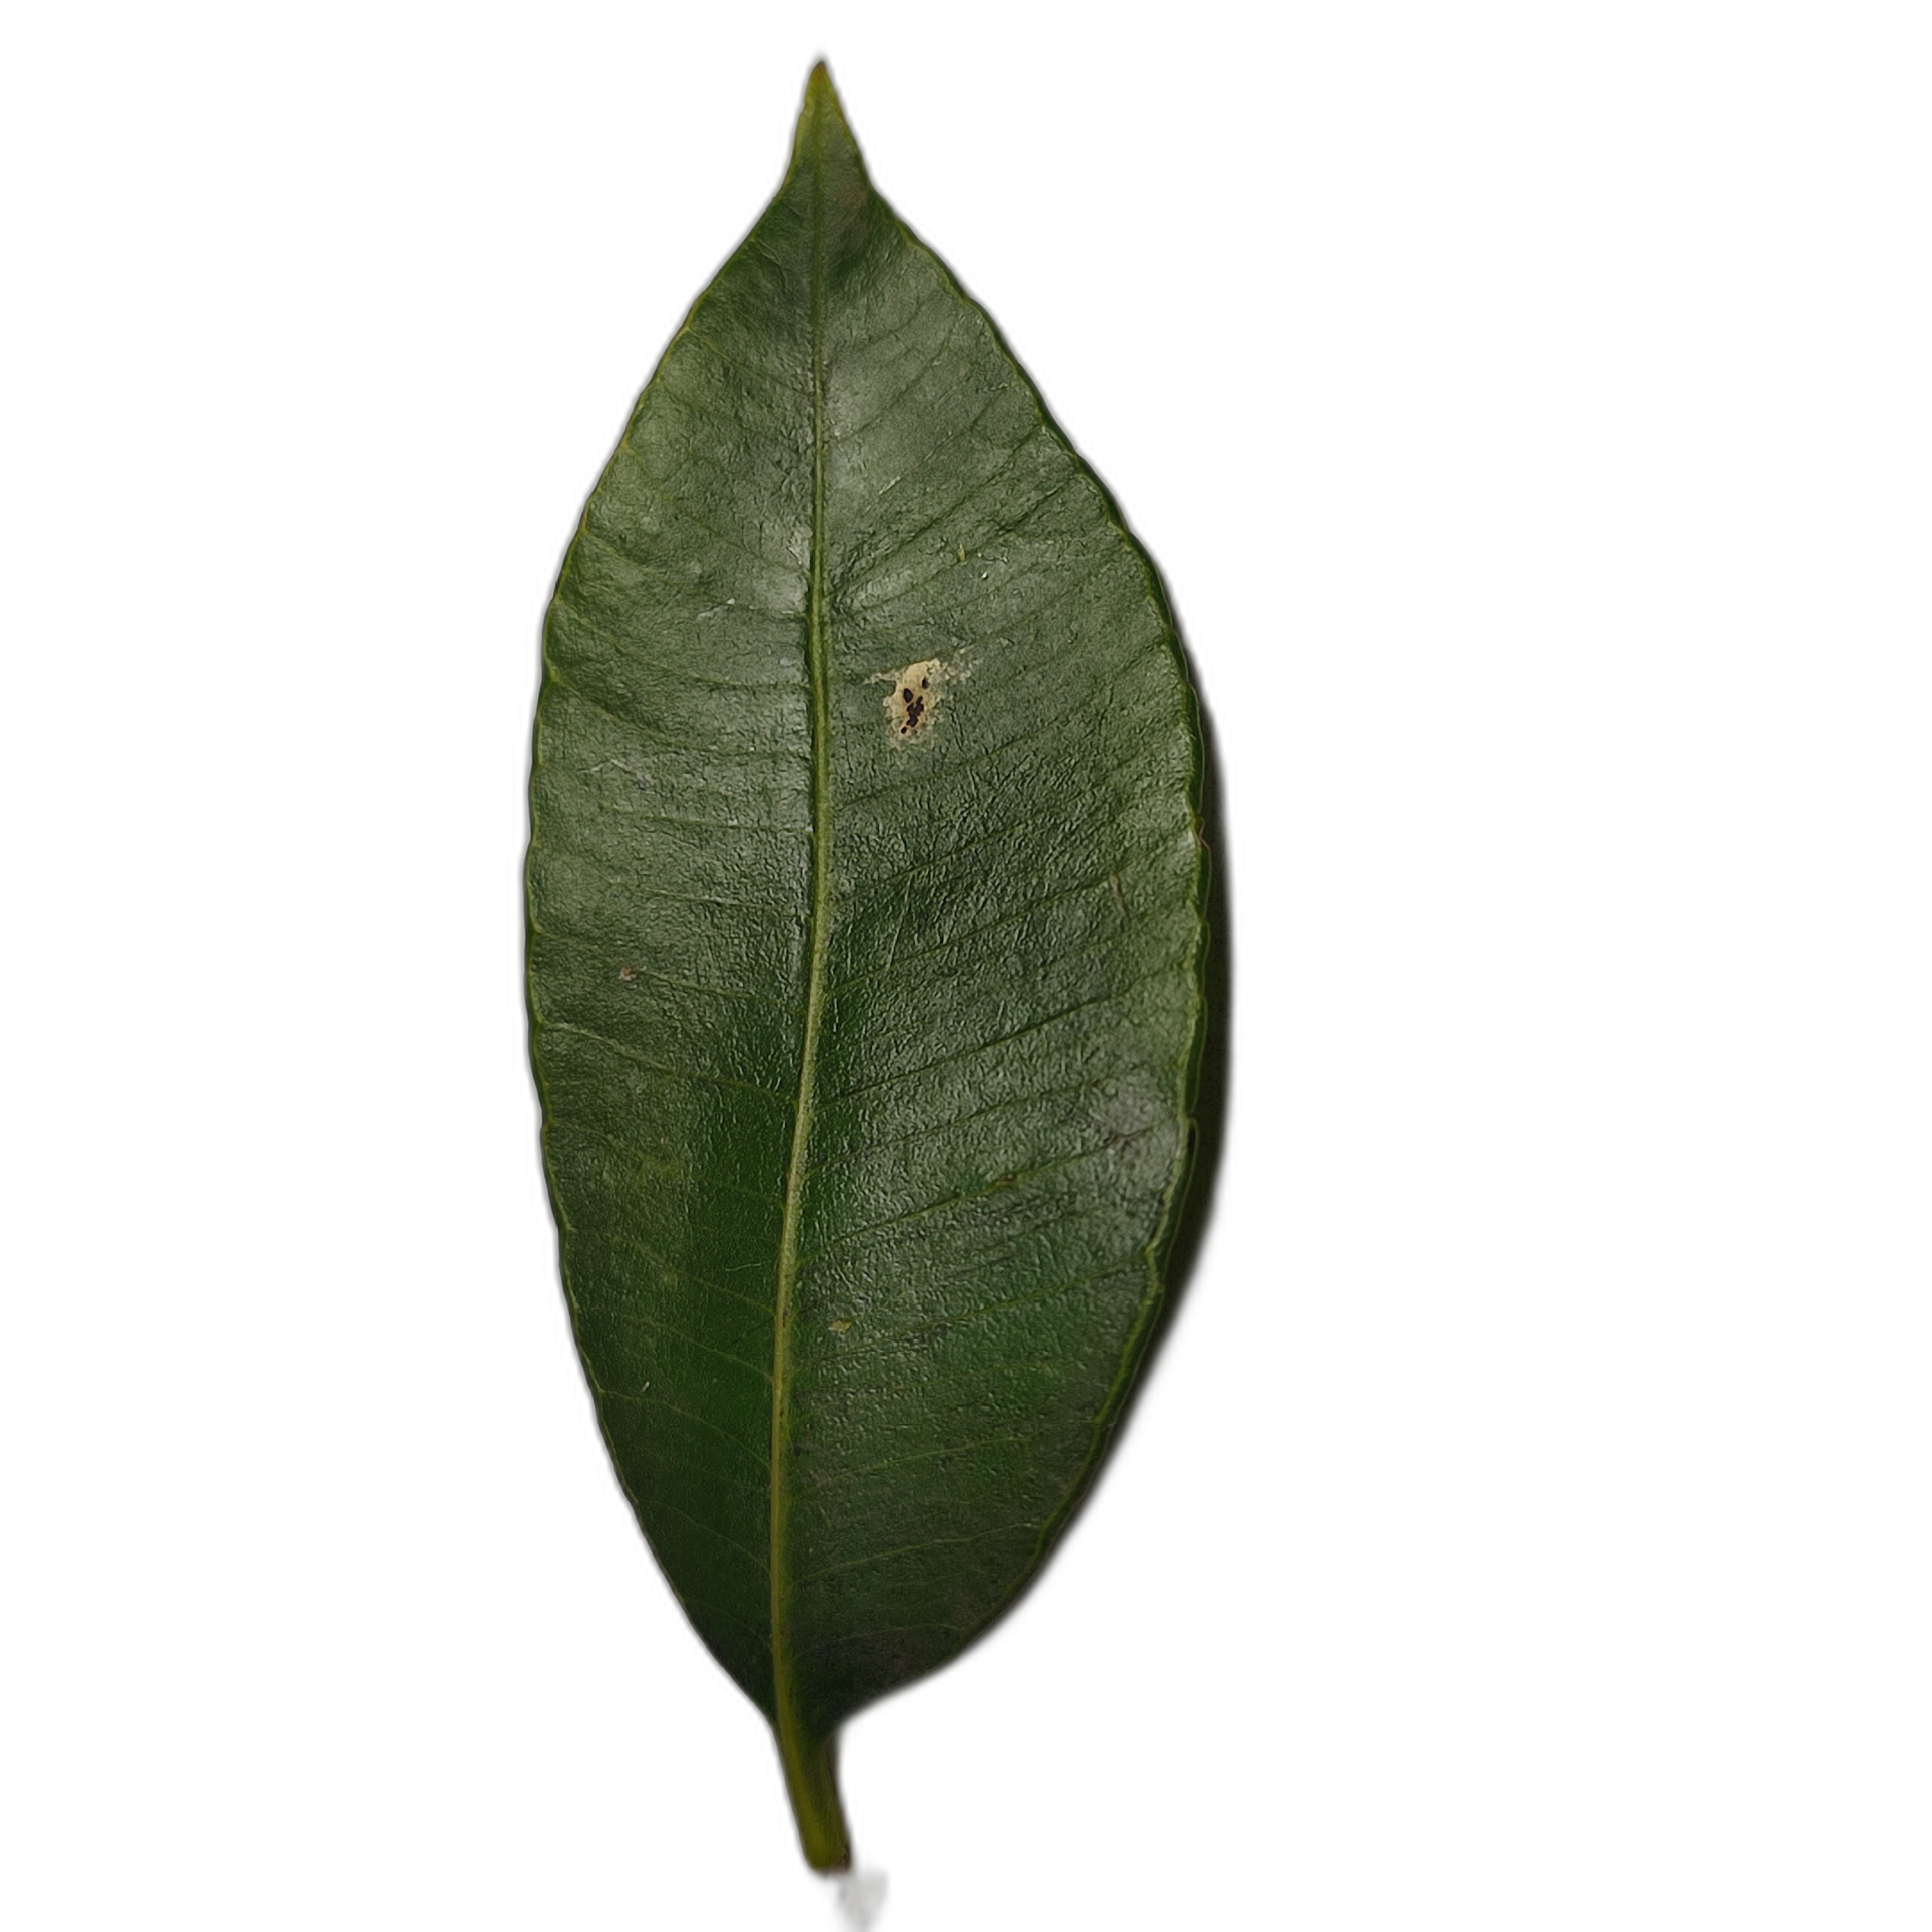
Label: healthy